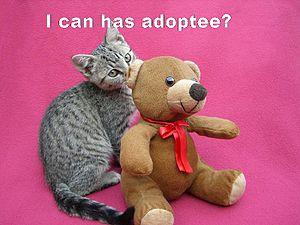
Un Lolcat ou LOLCAT est une image combinant une photographie d'un chat, avec une légende humoristique et dans un anglais écorché - un dialecte qui est appelé « Kitty Pidgin », « lolspeak », ou Lolcat. Le terme « lolcat » est un mot composé des lemmes « LOL » et « cat ». Le mot est francisé en « lolchat » ou « lol chat ».